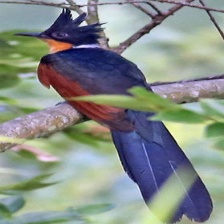
Species: CHESTNUT WINGED CUCKOO
Scientific name:  CLAMATOR COROMANDUS